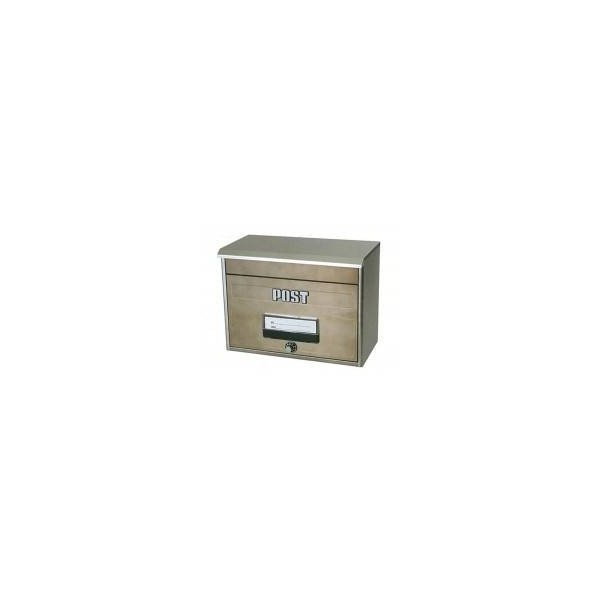
abt-4479 ポスト 郵便ポスト 郵便受け 壁掛けポスト 屋外用 おしゃれ A4 鍵付き 鍵 表札 ブラウン 安い 玄関 防水 ダイヤル
Brand: アットカグ
送料無料/一部地域除く 角0封筒・B4回覧板・四つ折り新聞が入ります。ポストの奥行きが20cmと深く、郵便物の多い事務所等での使用にも最適です。 サイズ 外寸:420×220×325mm、投入口:394×52mm 個装サイズ：54×35×26cm 重量 2kg 個装重量：3000g 素材・材質 SUS304ステンレス・樹脂成型品 仕様 表札:プレート 鍵:ダイヤル錠付 取付可能場所 ポールスタンド/背面・底面 外掛壁掛 門扉・フェンス/側面・上部 付属品 ステンレスネジ×4本 製造国 日本
Category: Home & Garden > Decor > Mailbox Accessories > Mailbox Enclosures